Monsal Trail

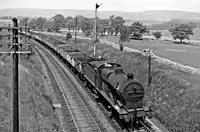
The former railway line near Hassop Railway Station

The Monsall Trail follows a section of the former Manchester, Buxton, Matlock and Midlands Junction Railway, built by the Midland Railway in 1863 to link Manchester with London. The line was closed in 1968 by the Labour Minister for Transport Barbara Castle, not by the Beeching Axe, and remained unused for twelve years before being taken over by the Peak District National Park.